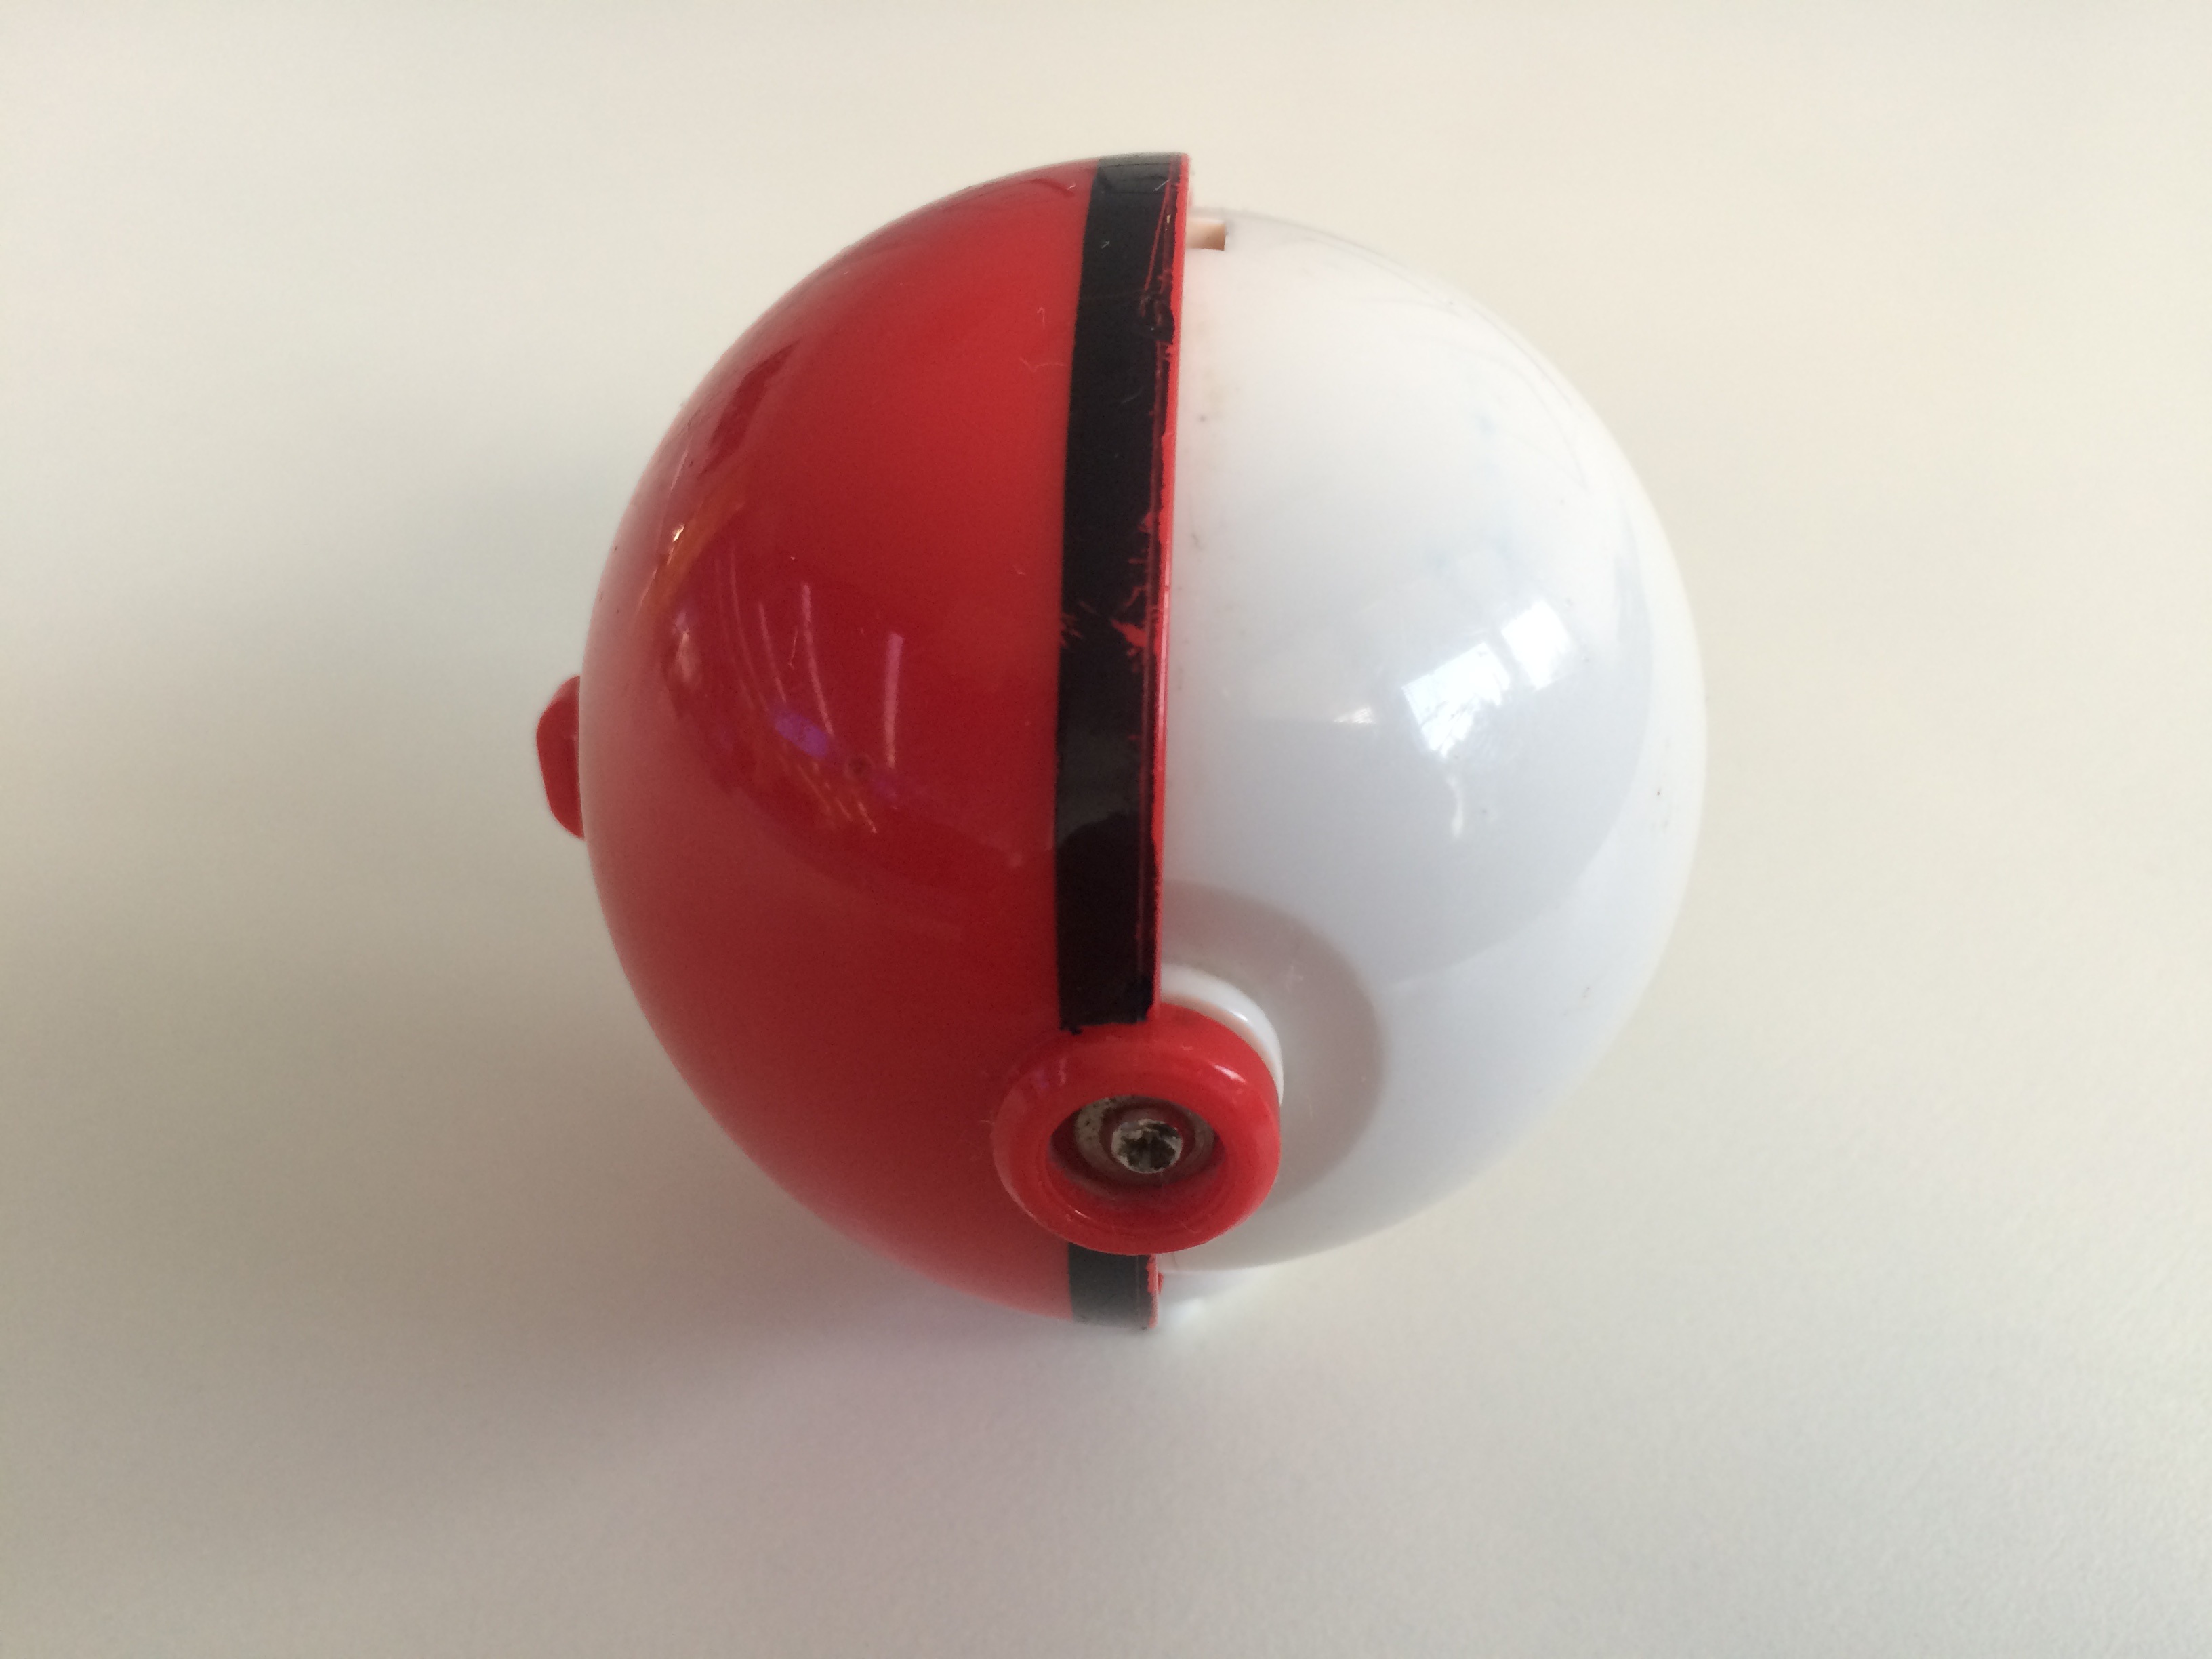
hand, game, red, toy, sports equipment, ball, sphere, pokemon, shape